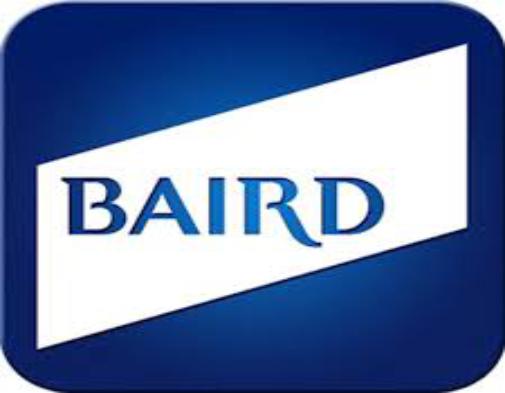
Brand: baird
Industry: Others